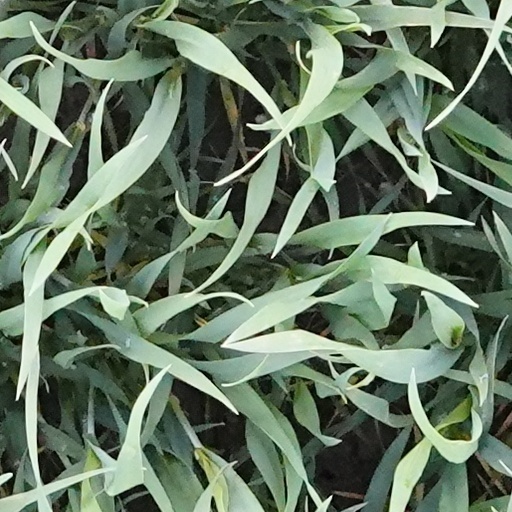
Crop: wheat